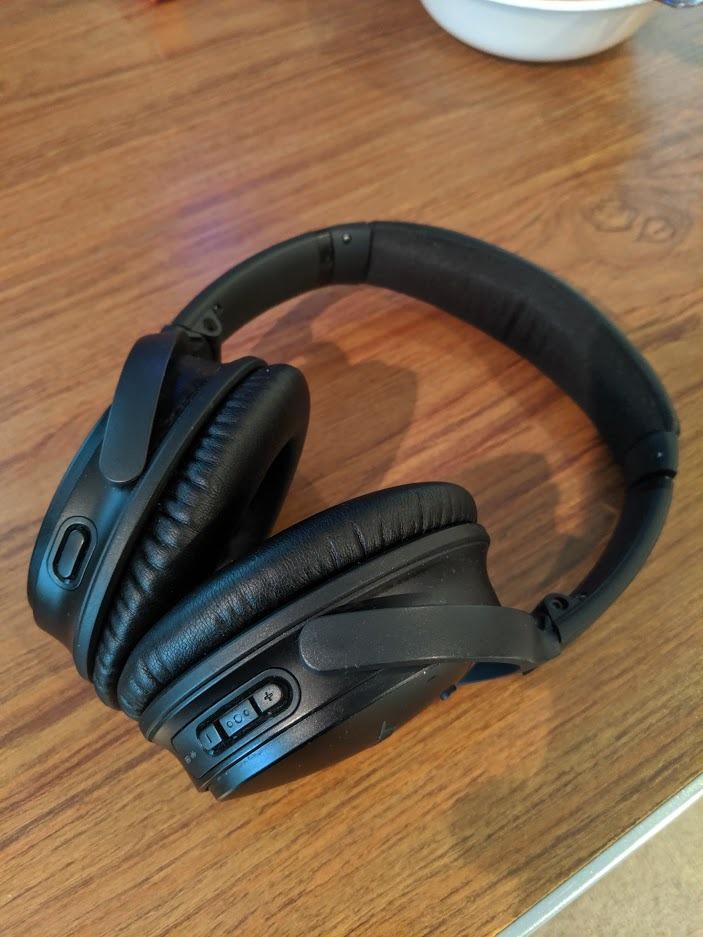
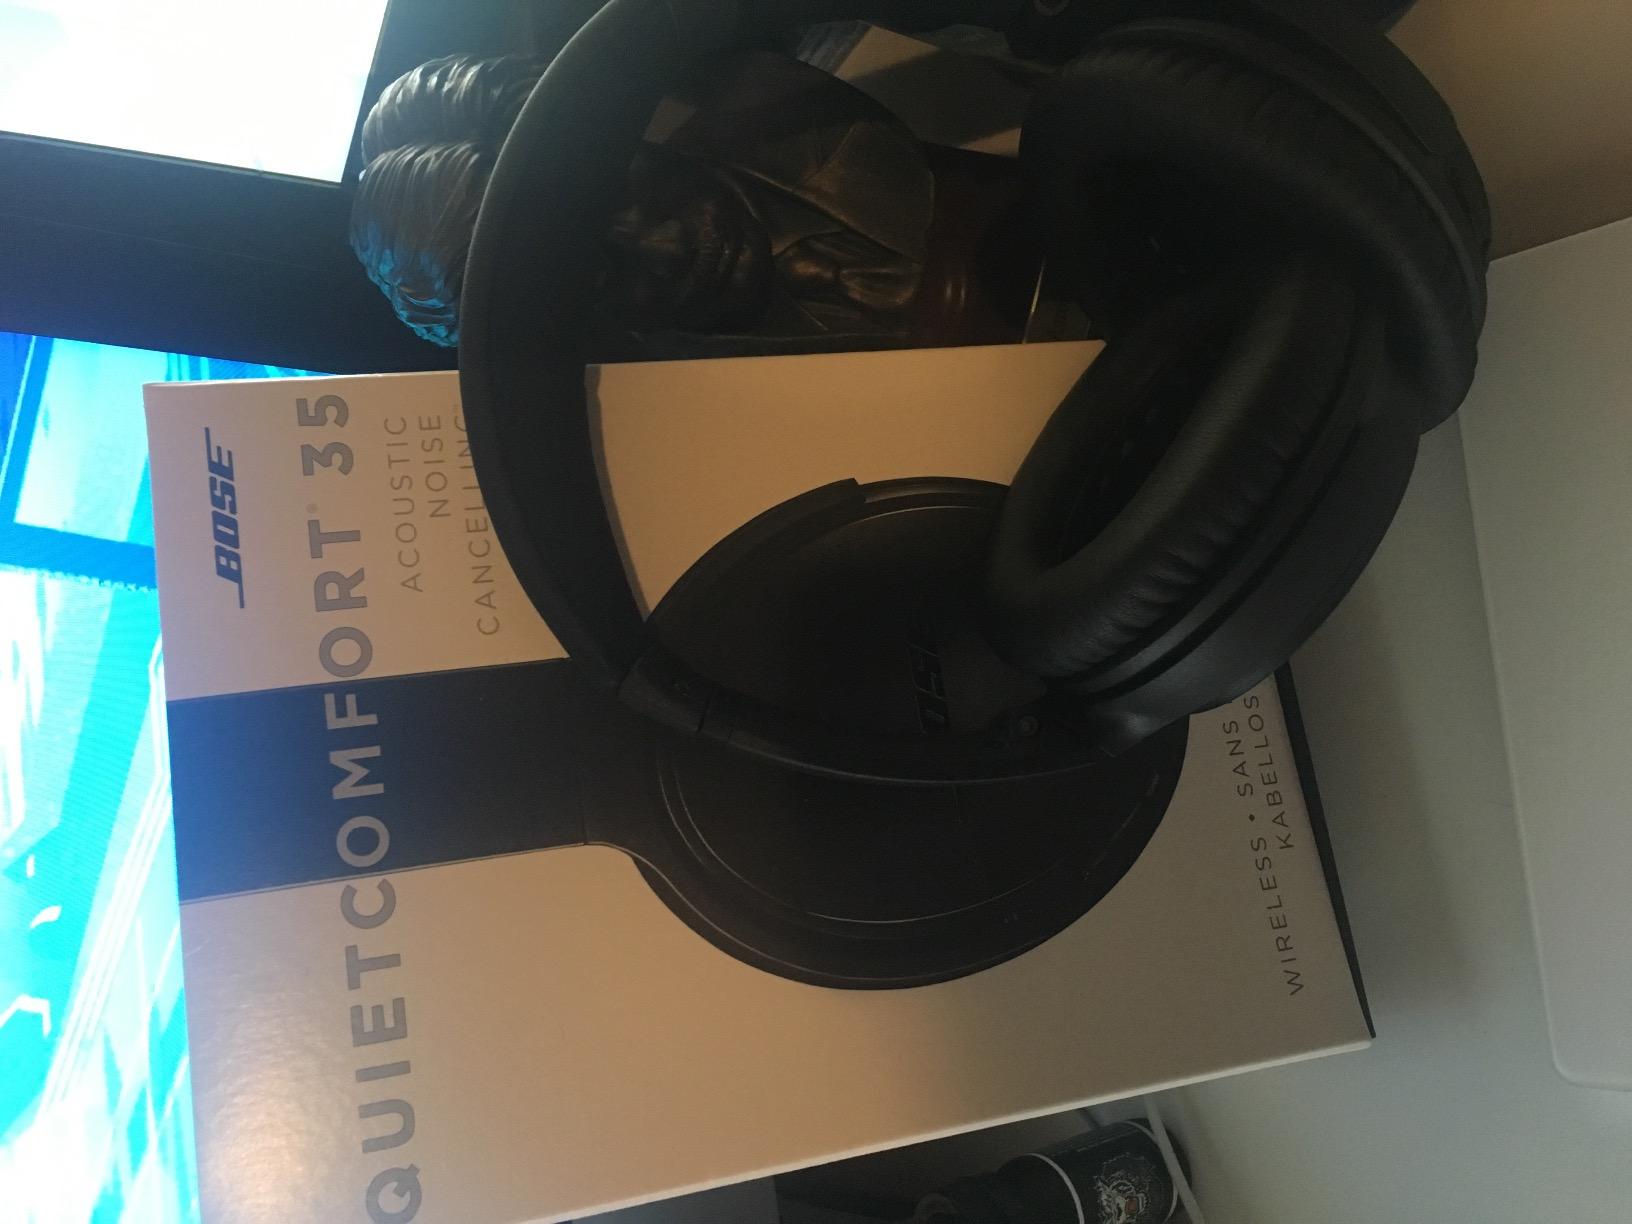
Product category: headphones
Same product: yes